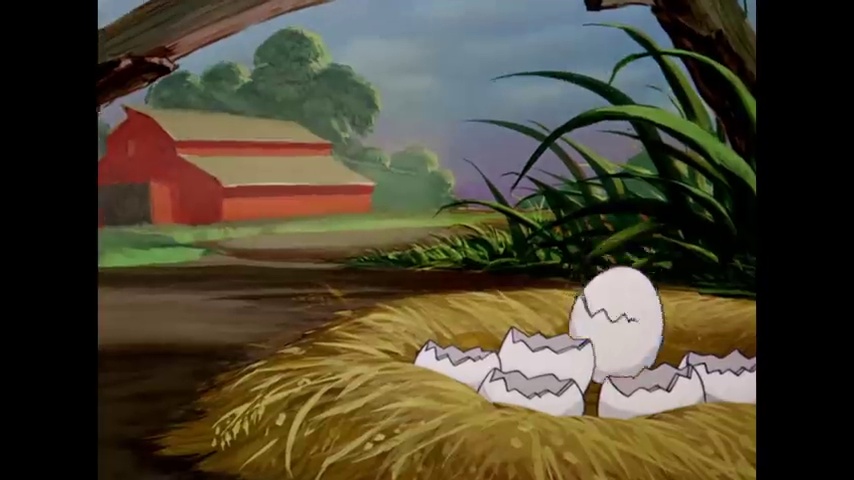
Portrait style: Cartoon Portrait